Odo, Count of Penthièvre

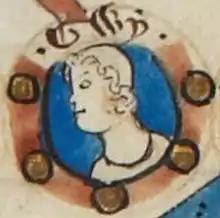

Odo of Rennes (Medieval Breton: "Eudon Pentevr", Modern Breton: "Eozen Penteur", Latin: "Eudo", French: "Eudes/Éon de Penthièvre") (c. 999–1079), Count of Penthièvre, was the youngest of the three sons of Duke Geoffrey I of Brittany and Hawise of Normandy, daughter of Richard I of Normandy. Eudon married Agnes of Cornouaille (Orguen Kernev), the daughter of Alan Canhiart, Count of Cornouaille and sister of Hoel II, Duke of Brittany who was married in 1066 to Eudon's niece Hawise, Duchess of Brittany.